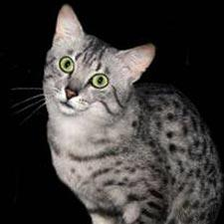
Species: cat
Breed: Egyptian Mau